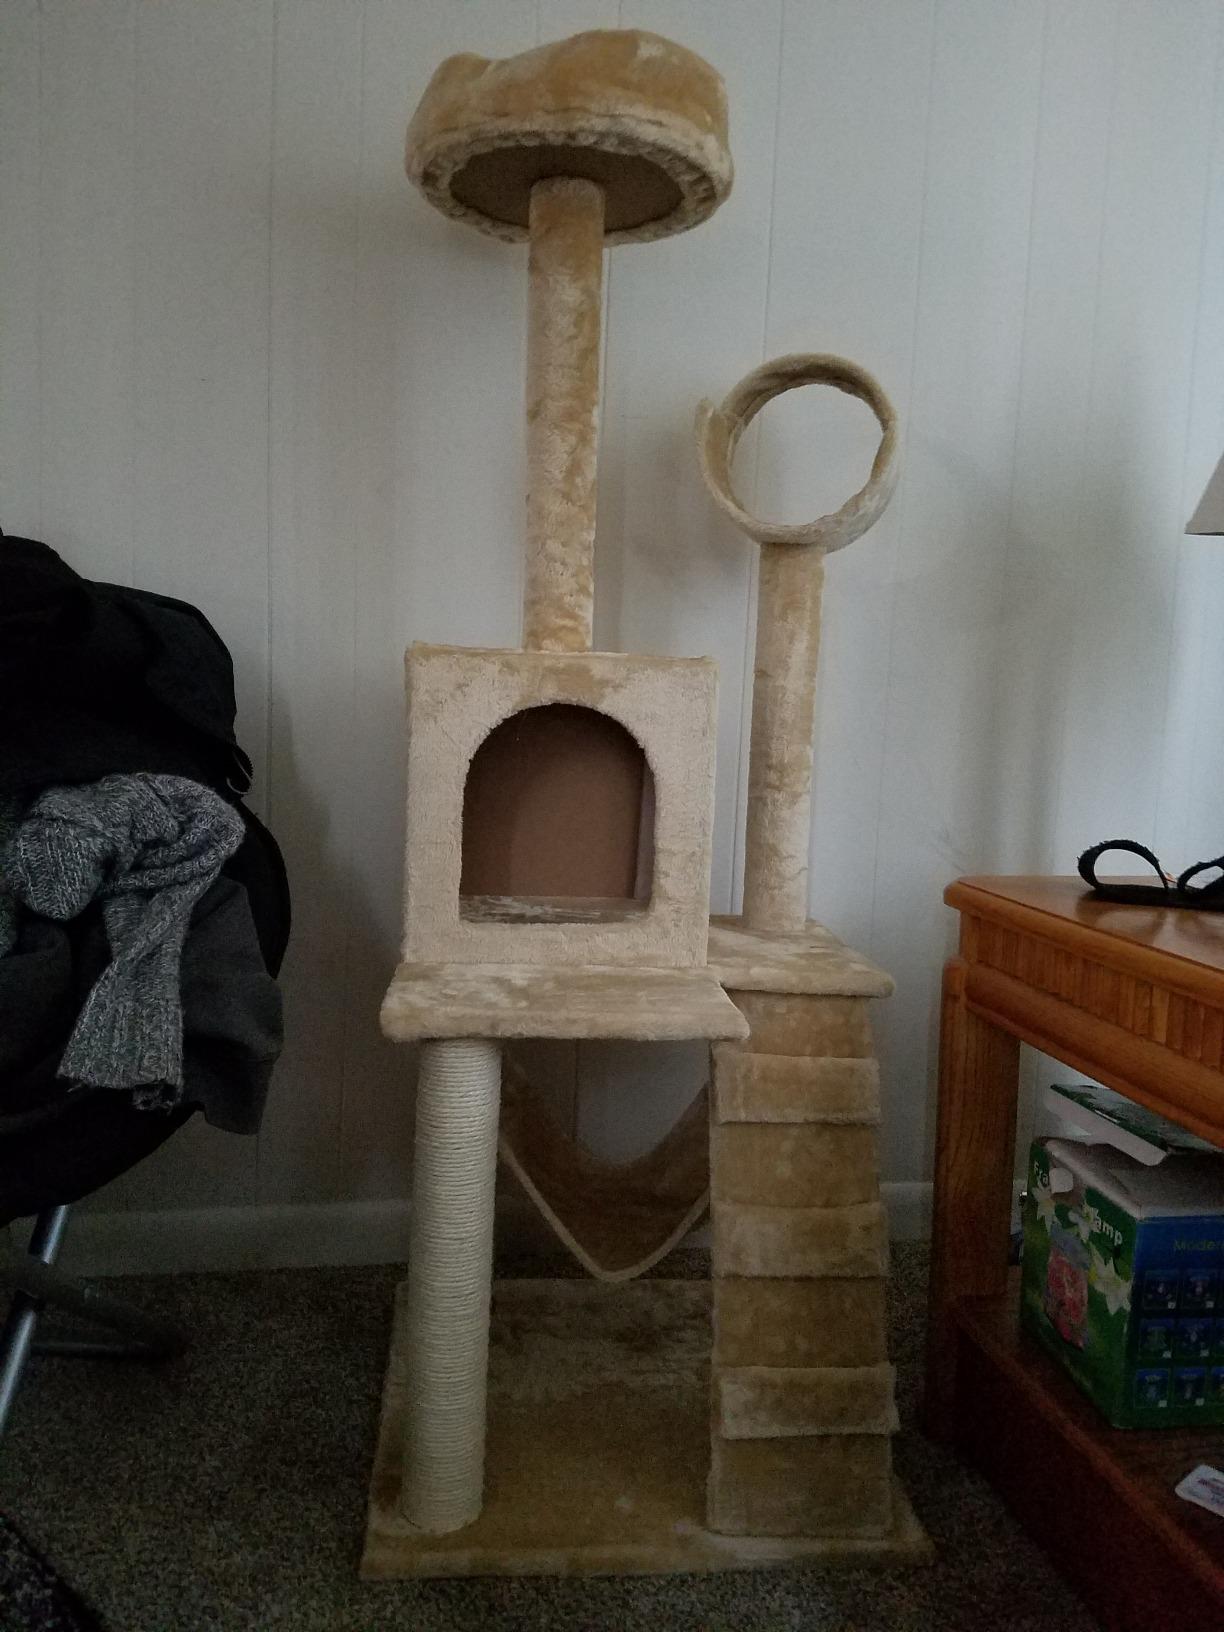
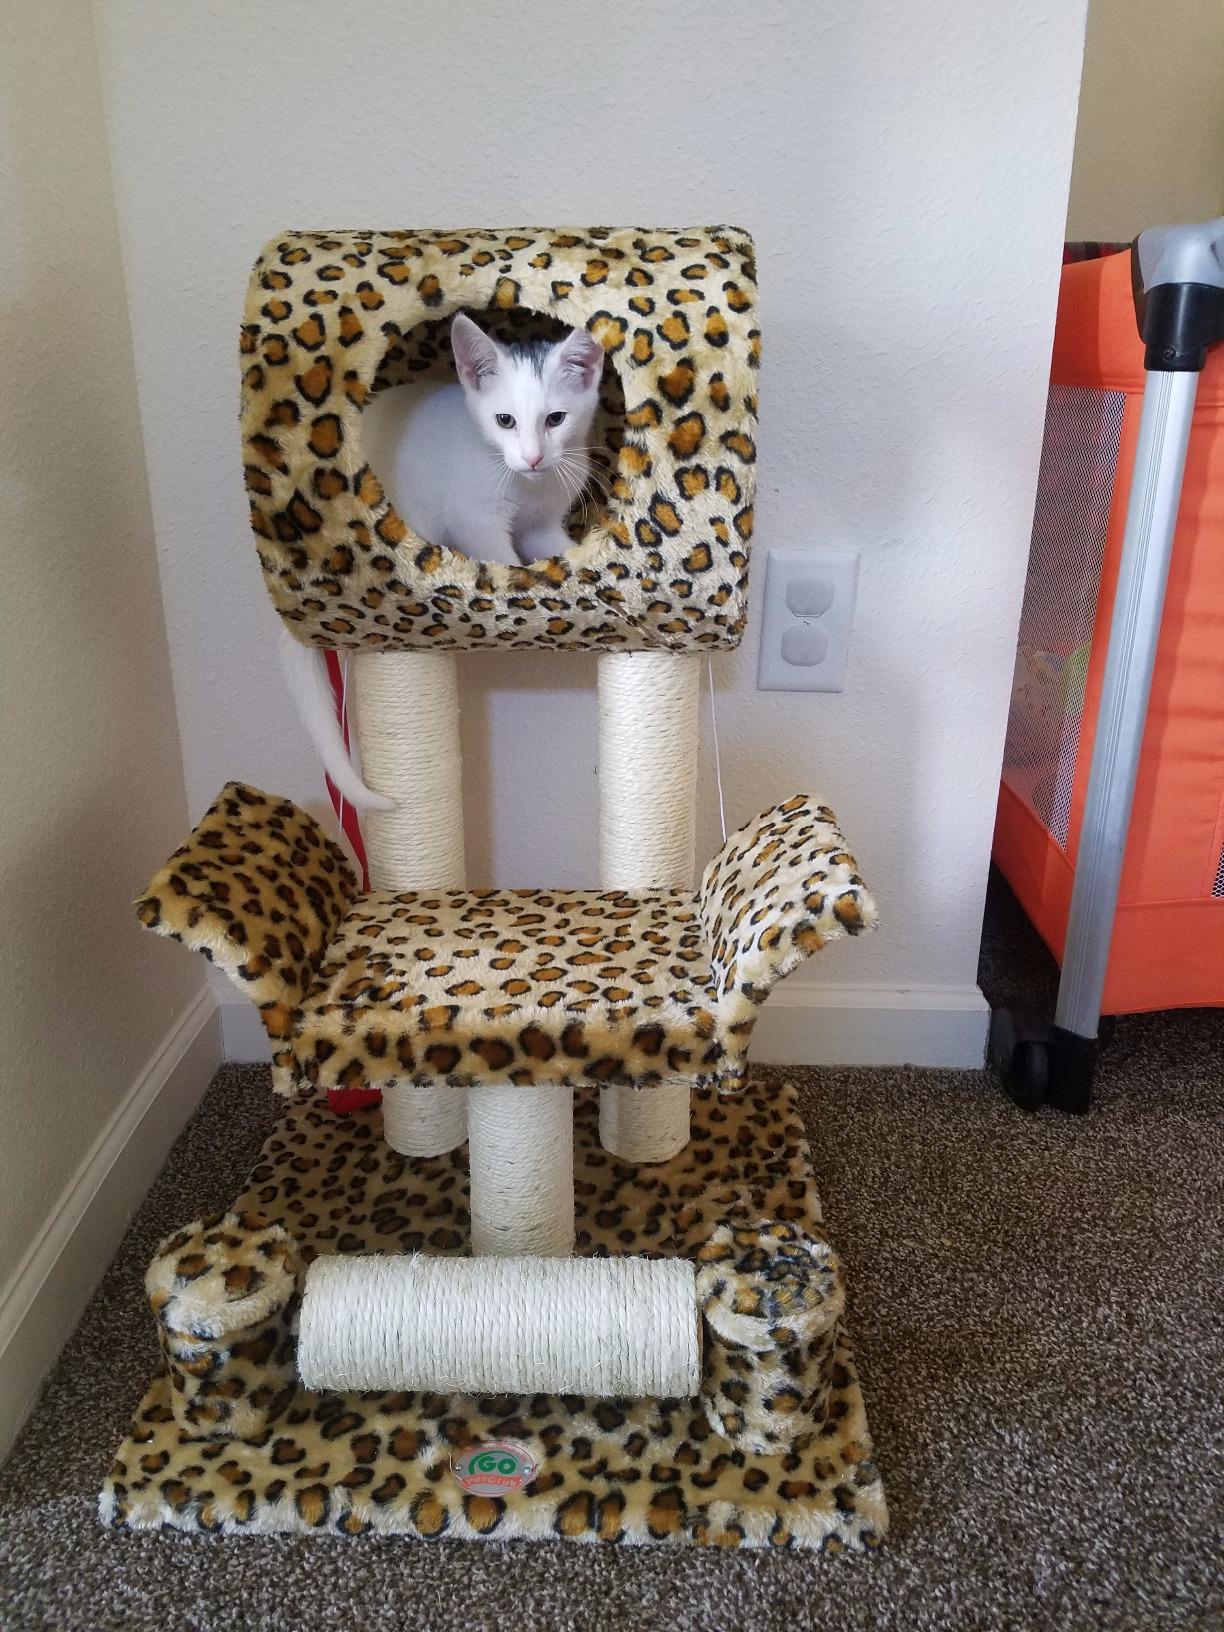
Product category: items_cat tree
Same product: no